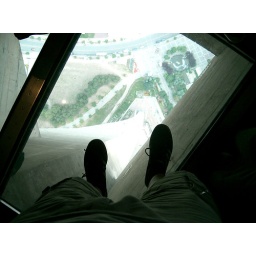
Toronto: My feet on the glass floor in the CN Tower